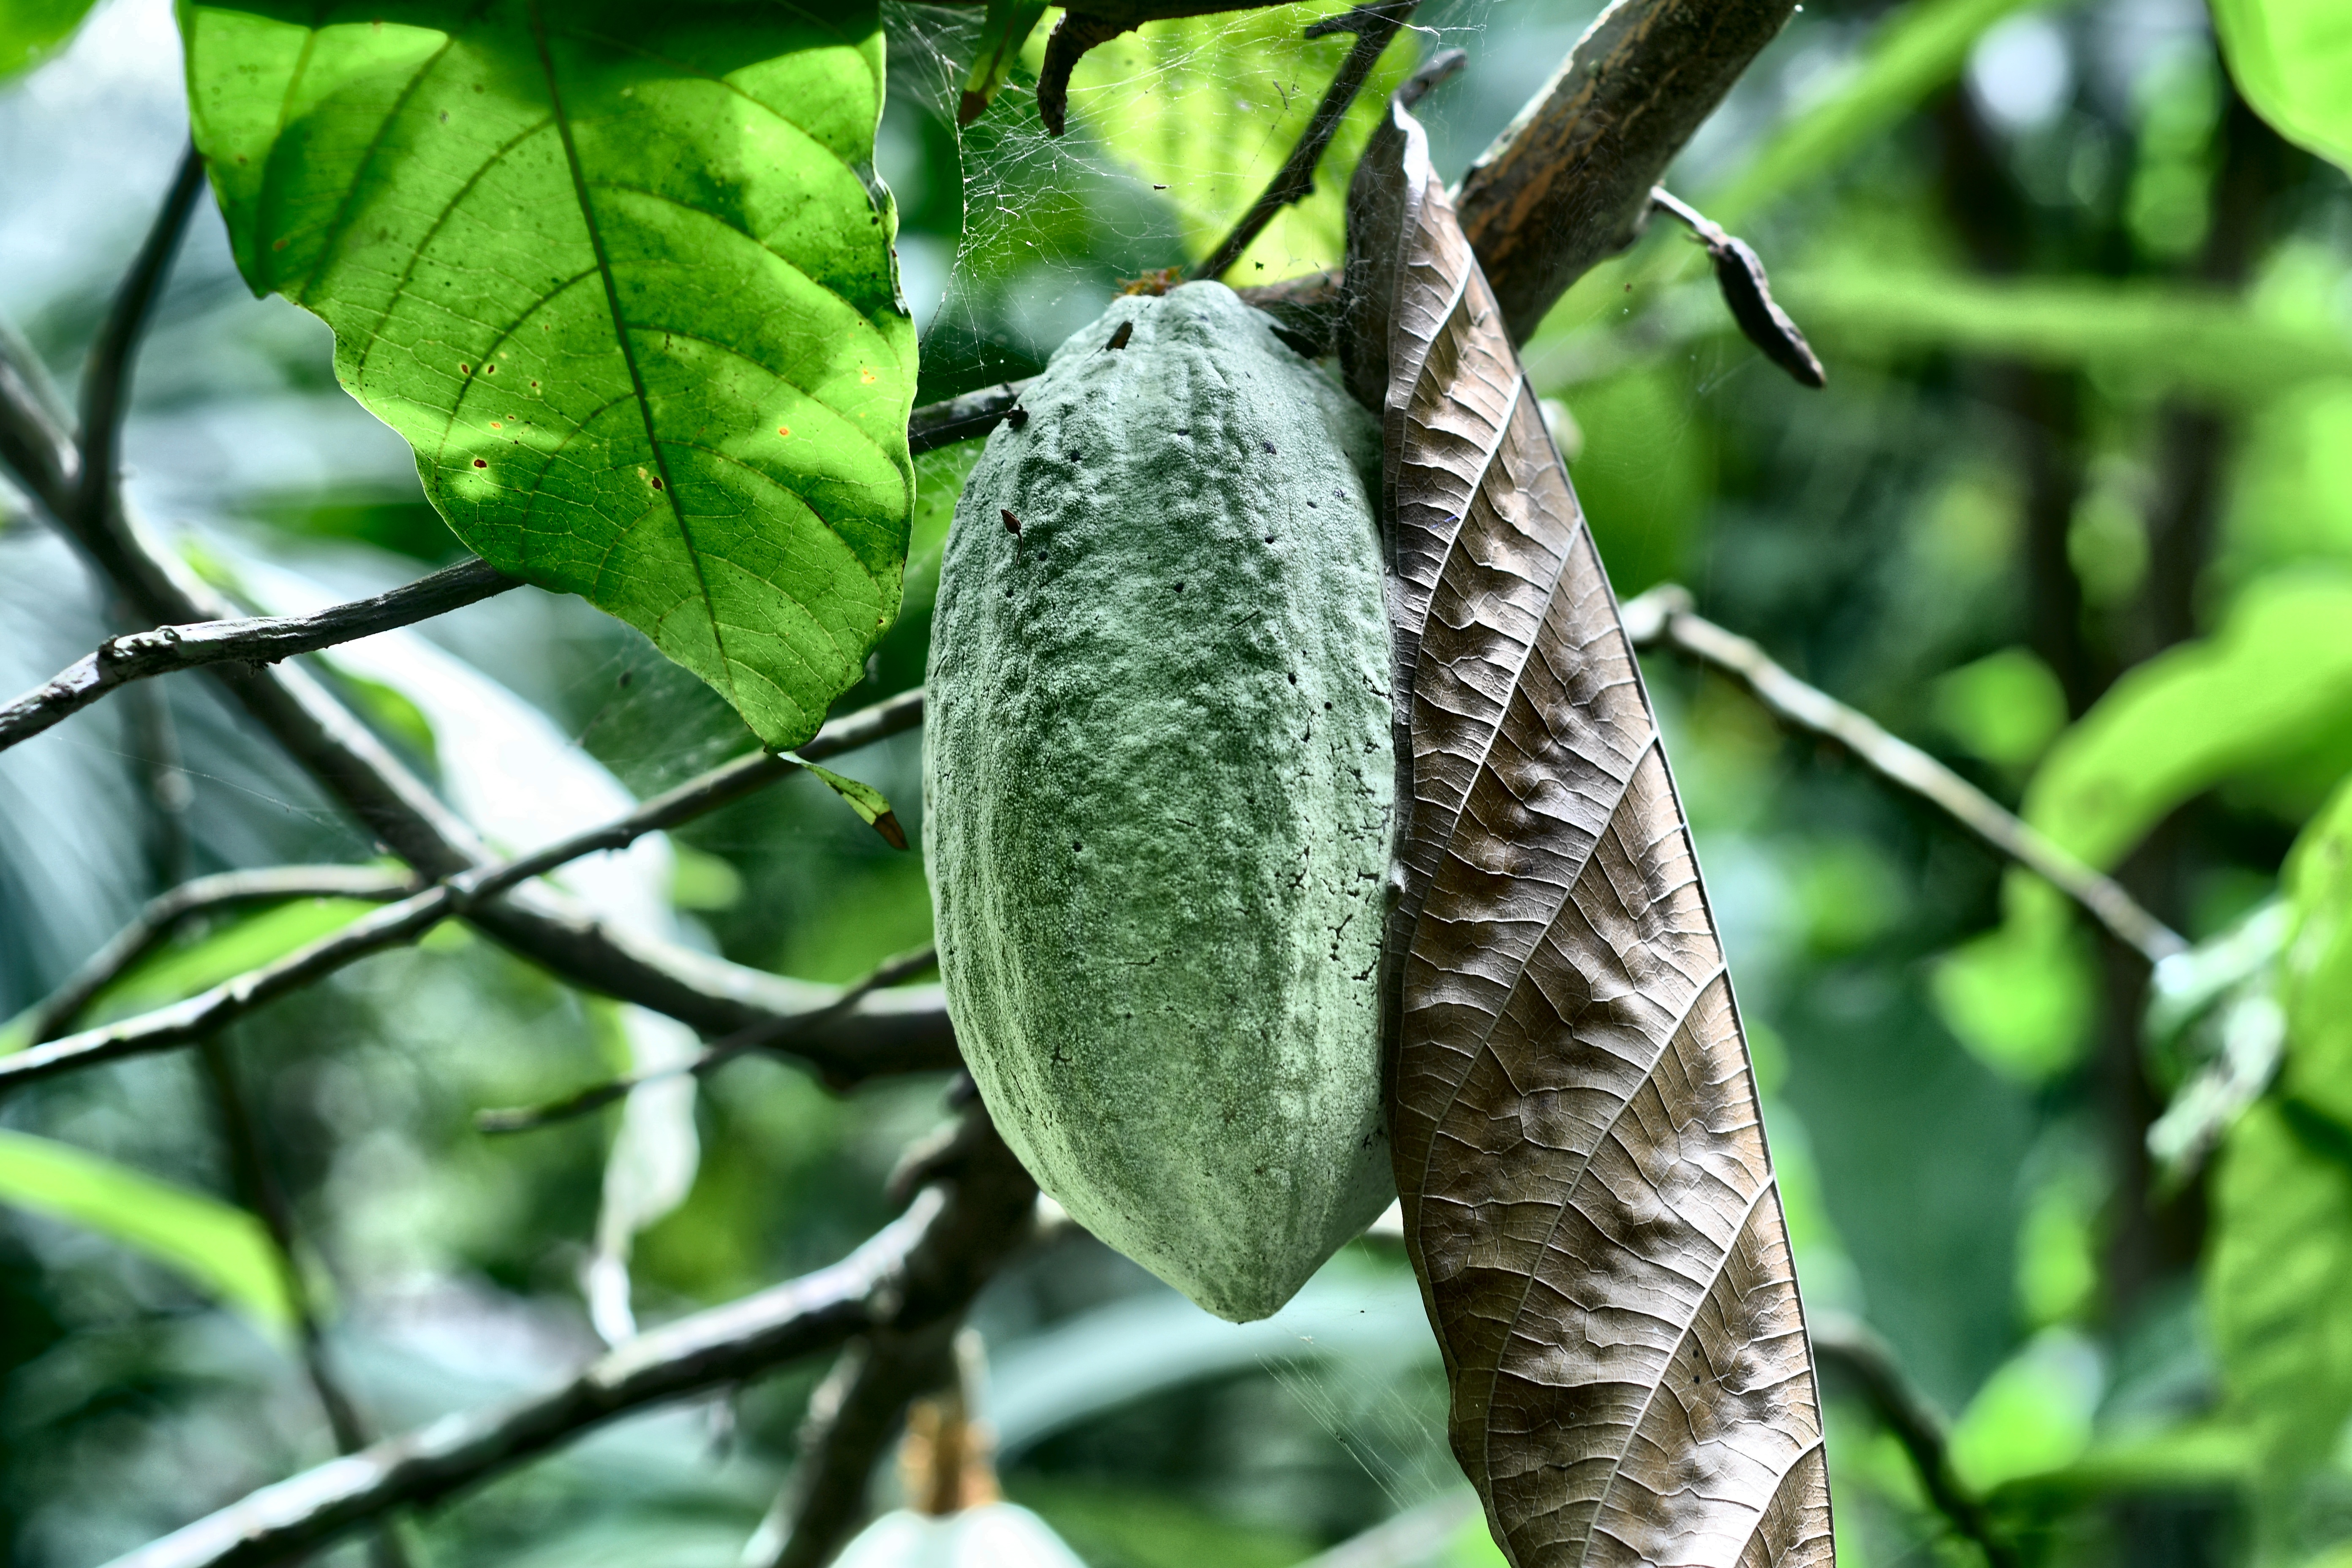
Maturity: unmature
Variety: Angoleta